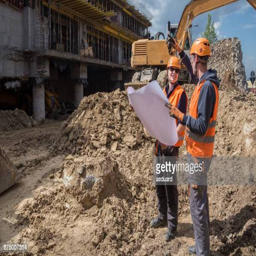
teamwork at a construction site